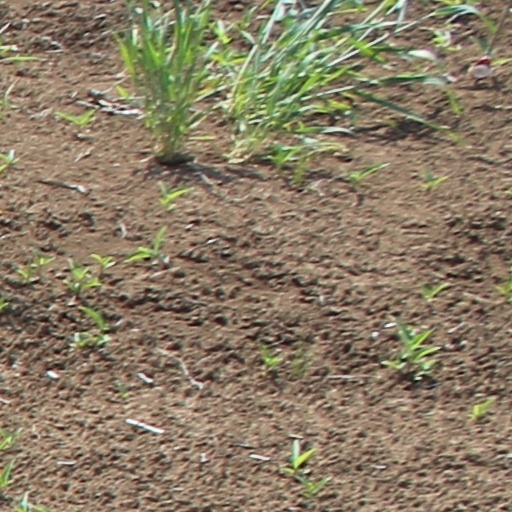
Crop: wheat